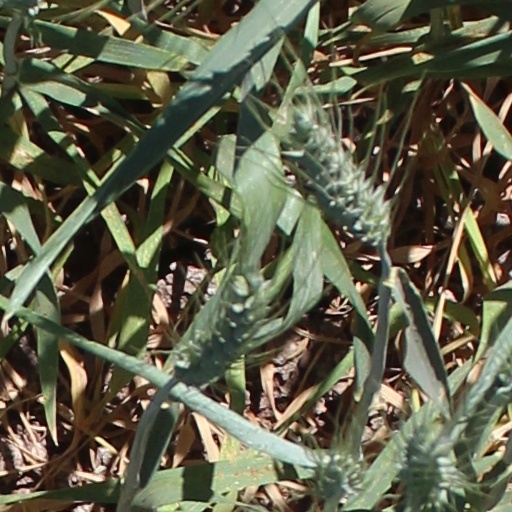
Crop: wheat